Subboreal

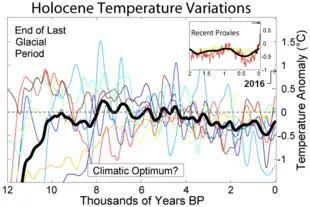
Temperature variations during the Holocene

The climate was generally drier and slightly cooler (by about 0.1 °C) than in the preceding Atlantic but still warmer than during the 20th century. The temperatures were 0.7 °C higher than during the following Subatlantic. Consequently, in Scandinavia the lower limit of glaciers was 100 to 200 m higher than during the Subatlantic. On the whole, the oscillating temperatures slightly receded in the course of the Subboreal by about 0.3 °C.